Diego Fuser

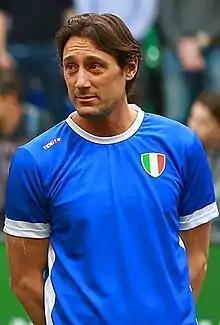
Fuser in Italy colours, 2018

Diego Fuser (born 11 November 1968) is an Italian former professional footballer, who played as a midfielder, mainly on the right wing, although he was also capable of playing in the centre. Fuser was a quick, hard-working, and energetic player, with good technique, and crossing ability, who excelled at making offensive runs down the right flank and assisting strikers with accurate crosses. A tenacious, and physically strong winger, he also possessed notable stamina, a powerful shot from distance, and was accurate from set-pieces.